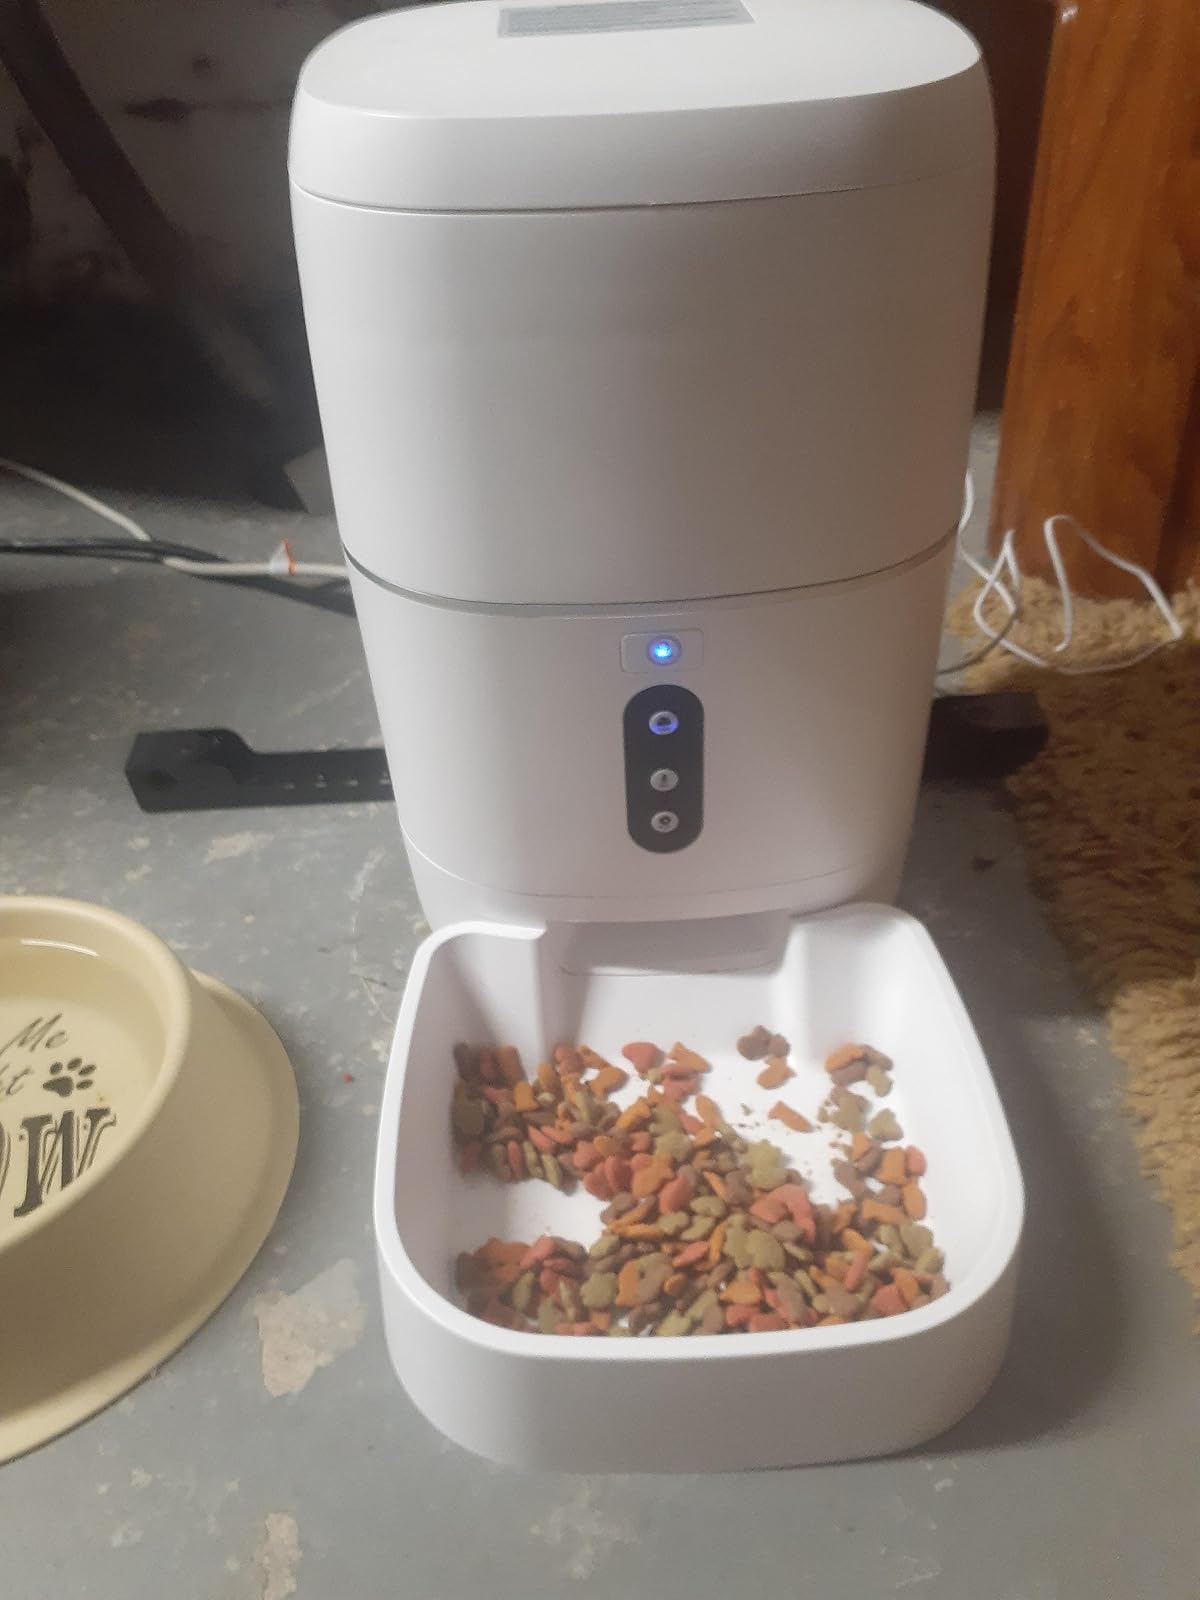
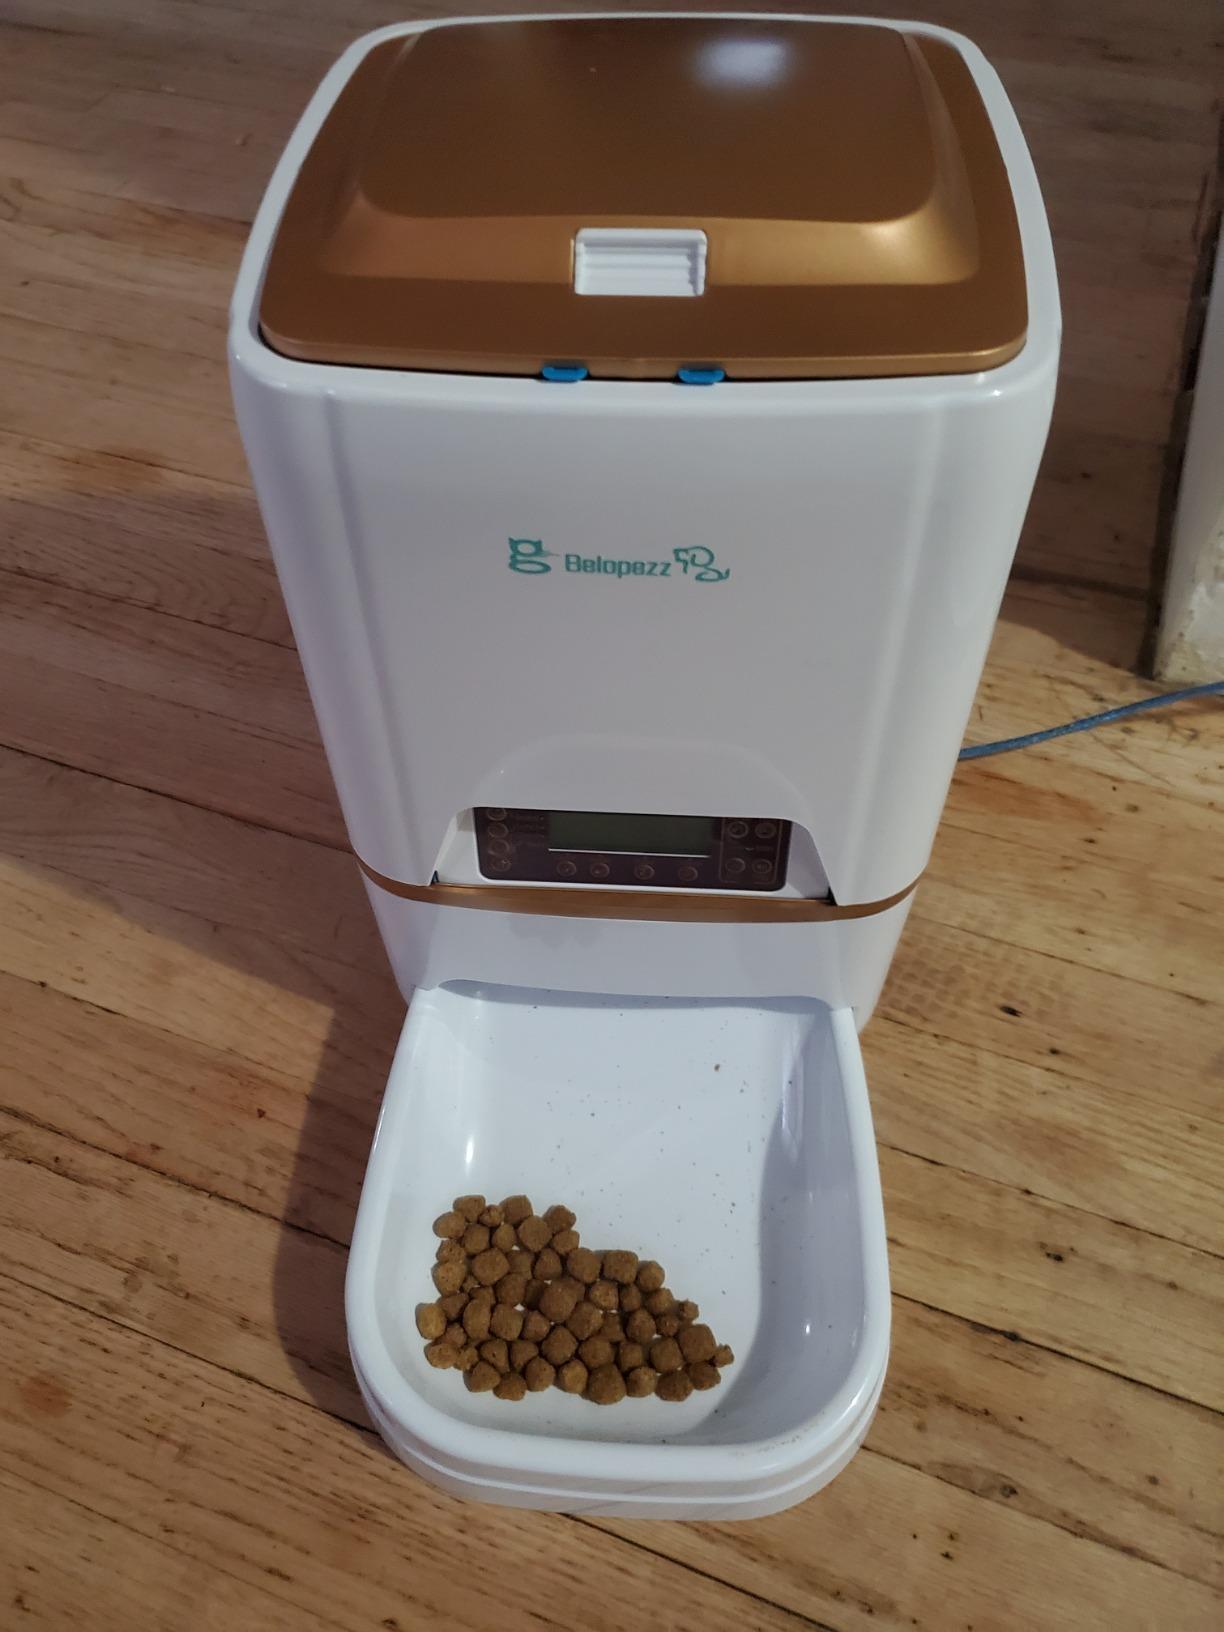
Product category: items_feeder
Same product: no